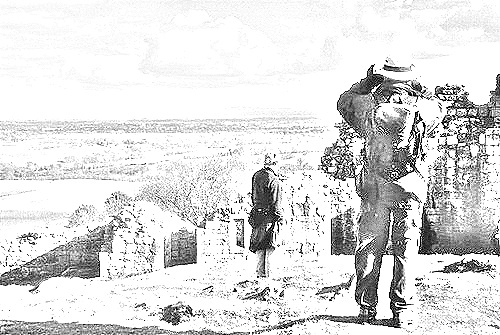
Portrait style: Sketch Portrait